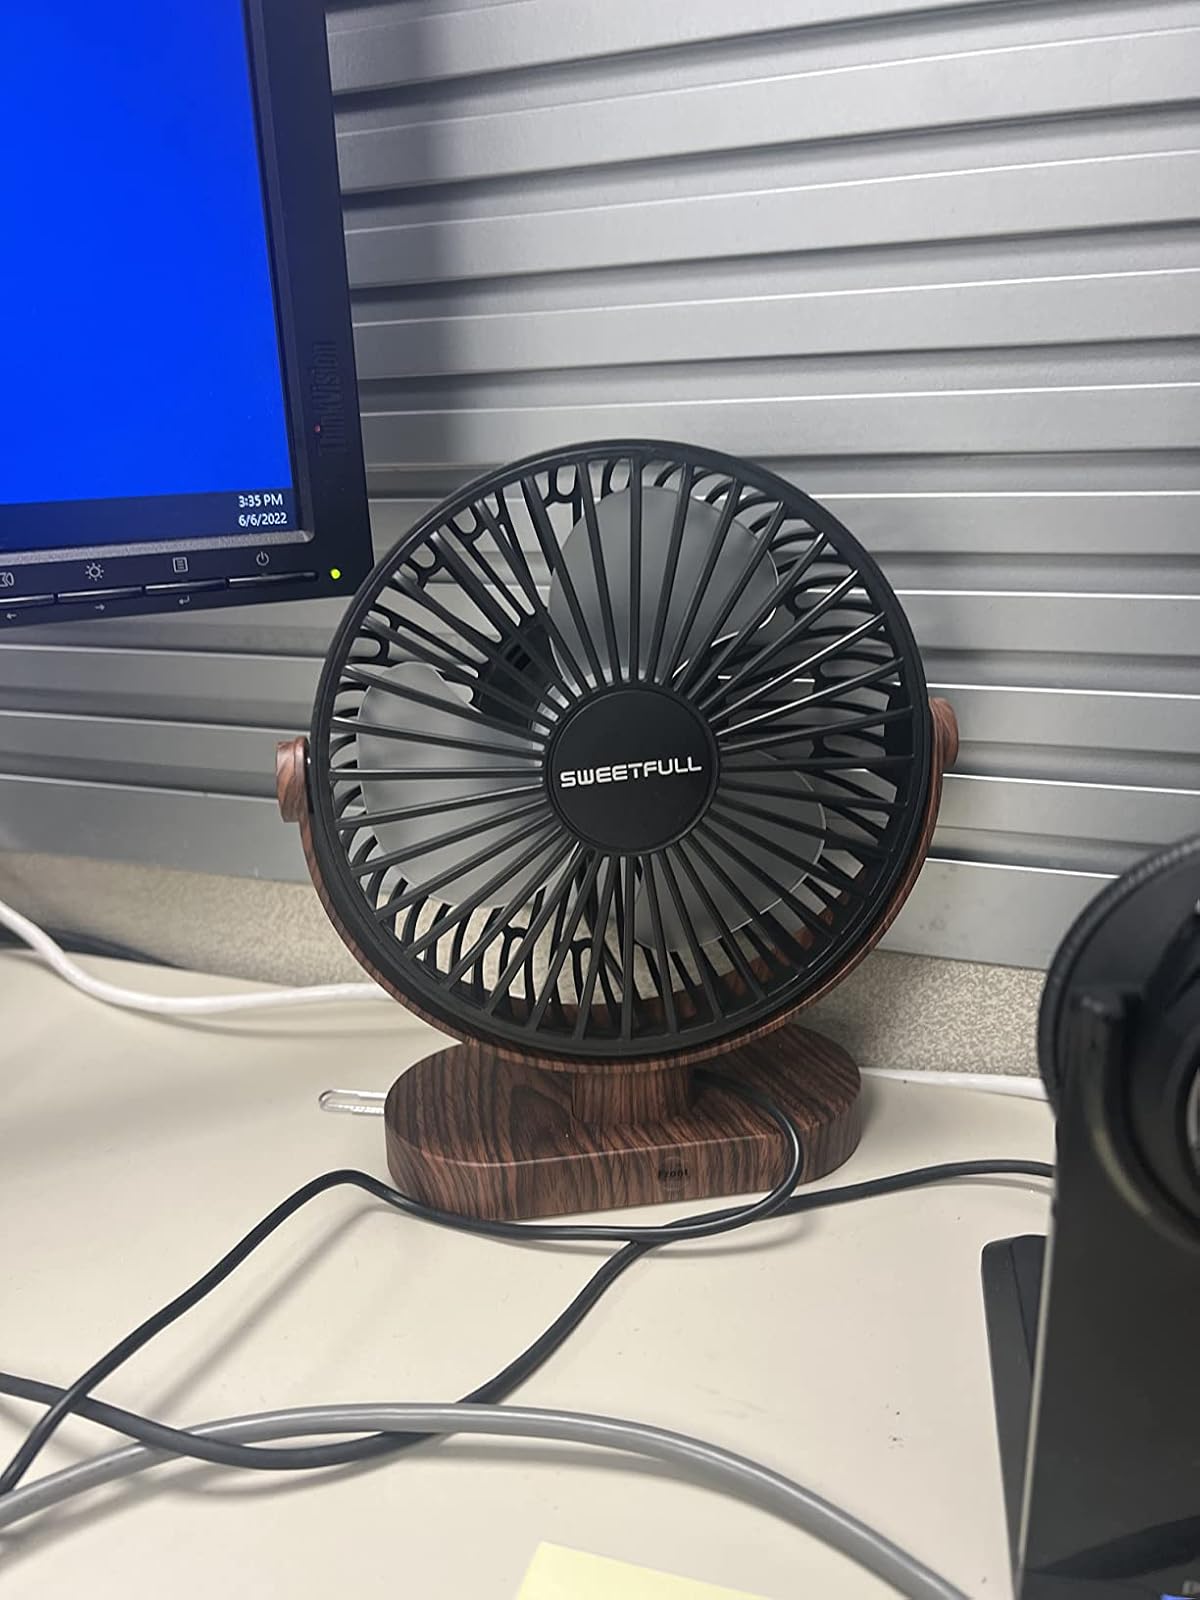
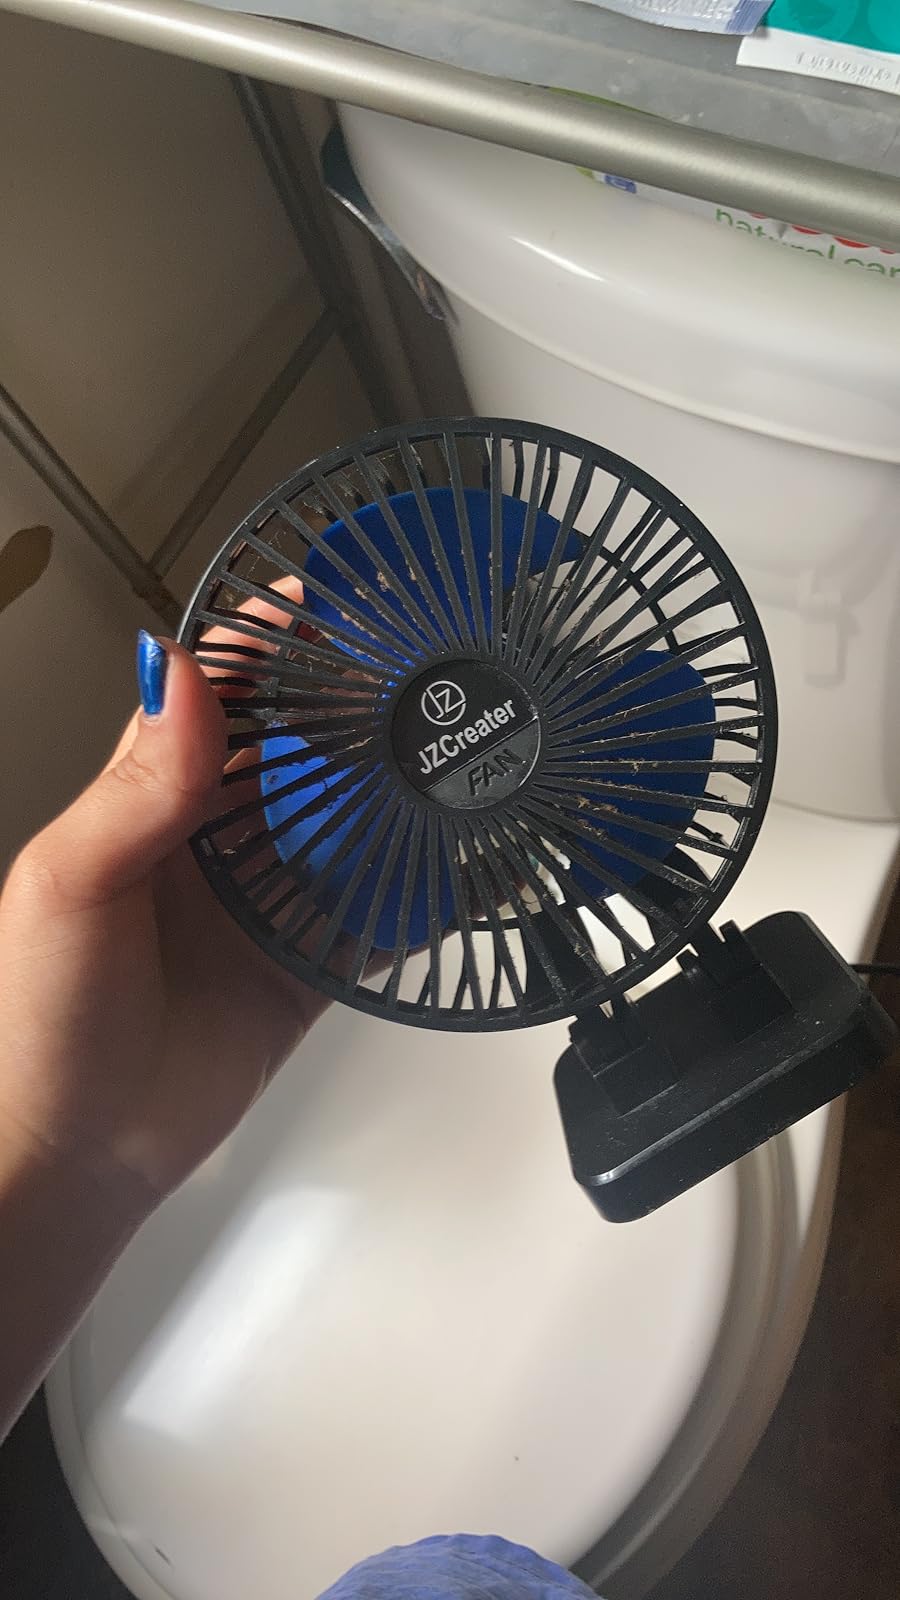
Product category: fan
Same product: no